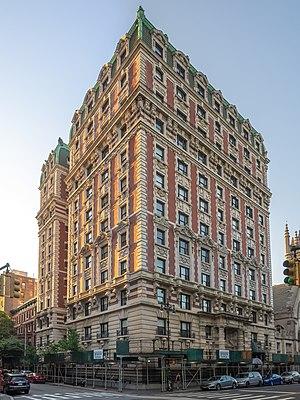
The Kenilworth est un immeuble d'habitation coopératif de luxe de 12 étages à Manhattan donnant sur Central Park West, situé au 151 Central Park West, sur la 75th Street, à New York. Appelé ainsi d'après le château de Kenilworth du 12ème siècle, la construction du bâtiment résidentiel a été achevée en 1908 partir d'une conception de style Second Empire français par les architectes Townsend, Steinle et Haskell, avec trois unités par étage. Le Kenilworth est situé dans l'Upper Side Park et a été désigné par le New York City Landmarks Preservation Commission. D'autres propriétés d'appartements de style Beaux-Arts dans ce secteur de la même période incluent: Le Prasada, Le Langham et Le Saint Urbain.